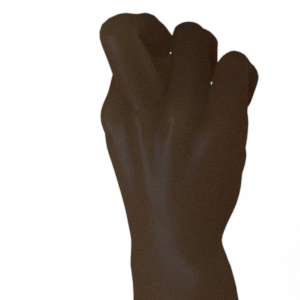
Label: rock